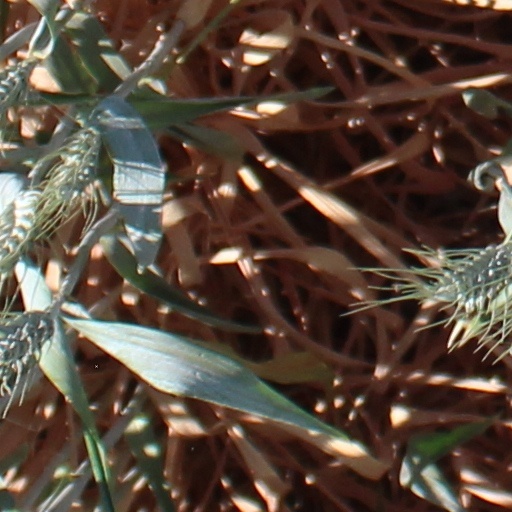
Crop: wheat